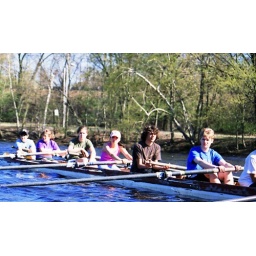
The blonde in blue my baby boy rowing w/his crew team at the State Championships.